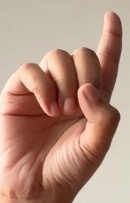
ASL sign: D